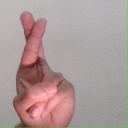
अक्षर: र